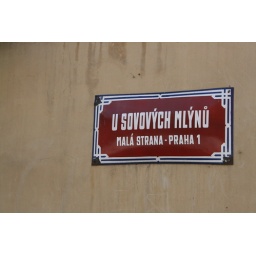
a street sign in Prague